Officium Defunctorum (Victoria)

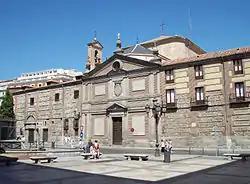
Las Descalzas Reales, the convent where Victoria worked

Officium Defunctorum is a musical setting of the Office of the Dead composed by the Spanish Renaissance composer Tomás Luis de Victoria in 1605. The texts have also been set by other composers including Morales.